Butts Park Arena

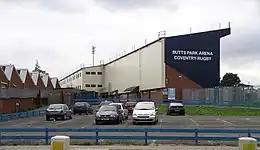
View of the main stand from the road.

The stadium was built in 2004 and currently has one stand, known for sponsorship reasons as the XL Motors stand, which has a capacity of 3,000 and includes a number of conference and banqueting facilities. The West Stand which was a temporary structure holding 1,000 was removed at the end of the 2005–06 season on grounds of health and safety. There is also standing space for up to 1,000 supporters around the pitch.